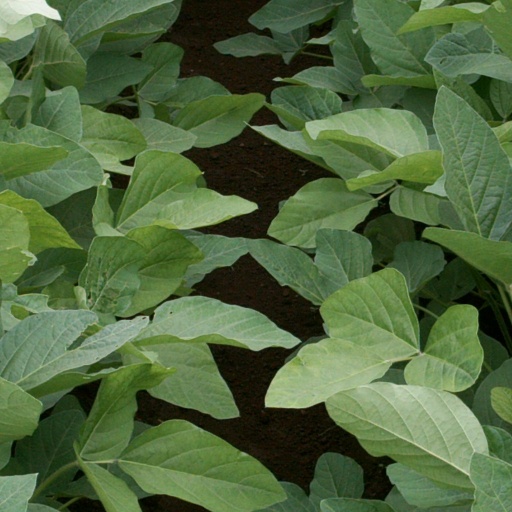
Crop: soybean